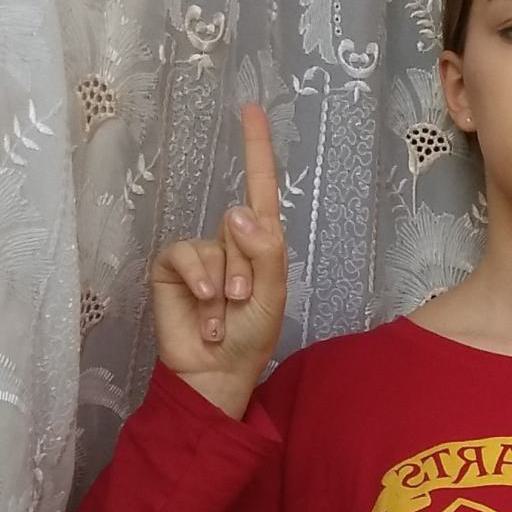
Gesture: one